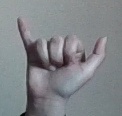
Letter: ya